Gardens of Sallust

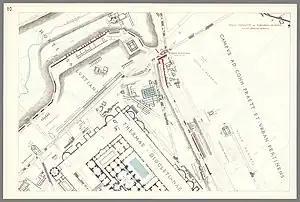
Plan of part of the horti Sallustiani from Forma Urbis Romae (Lanciani)

The property originally belonged to Julius Caesar as the Horti Caesaris, but after his death it was acquired by the historian Sallust, one of his closest friends, who developed it using his wealth acquired as governor of the province of Africa Nova (newly conquered Numidia). In 36 BC on the death of the historian, the residence passed to his adopted great-grandson of the same name, and eventually to Claudius as imperial property but was maintained for several centuries by the Roman Emperors as a public amenity. The gardens were enriched with many additional structures and monumental sculptures in the four centuries during which they evolved. Many emperors chose it as a temporary residence, as an alternative to the official seat on the Palatine Hill.